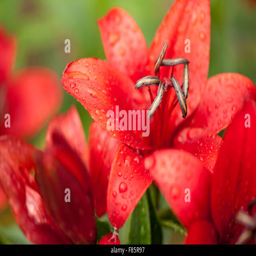
raindrops on red flower showing stamens macro , large blooming deciduous perennial plant in the family